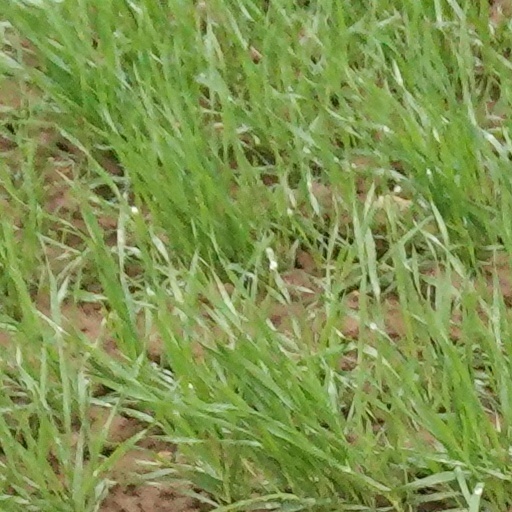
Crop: wheat